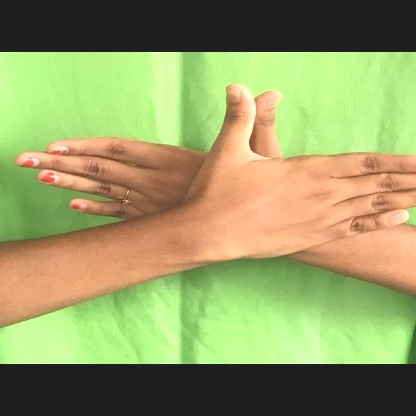
Mudra: Garuda